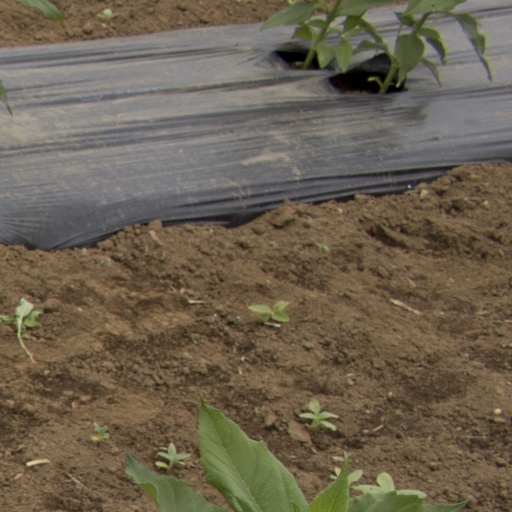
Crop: Jerusalem artichoke